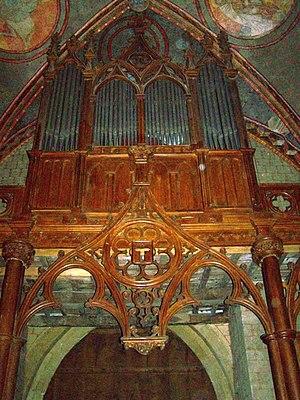
Église Sainte-Marie de Boulogne-sur-Gesse
Boulogne-sur-Gesse est une commune française située dans le département de la Haute-Garonne, en région Occitanie.